Indulgence

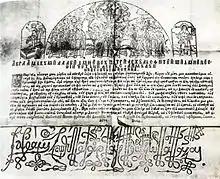
An 18th-century absolution certificate granted by the Patriarch of Jerusalem and sold by Greek monks in Wallachia (History Museum, Bucharest)

The scandalous conduct of the "pardoners" was an immediate occasion of the Protestant Reformation. In 1517, Pope Leo X offered indulgences for those who gave alms to rebuild St. Peter's Basilica in Rome.